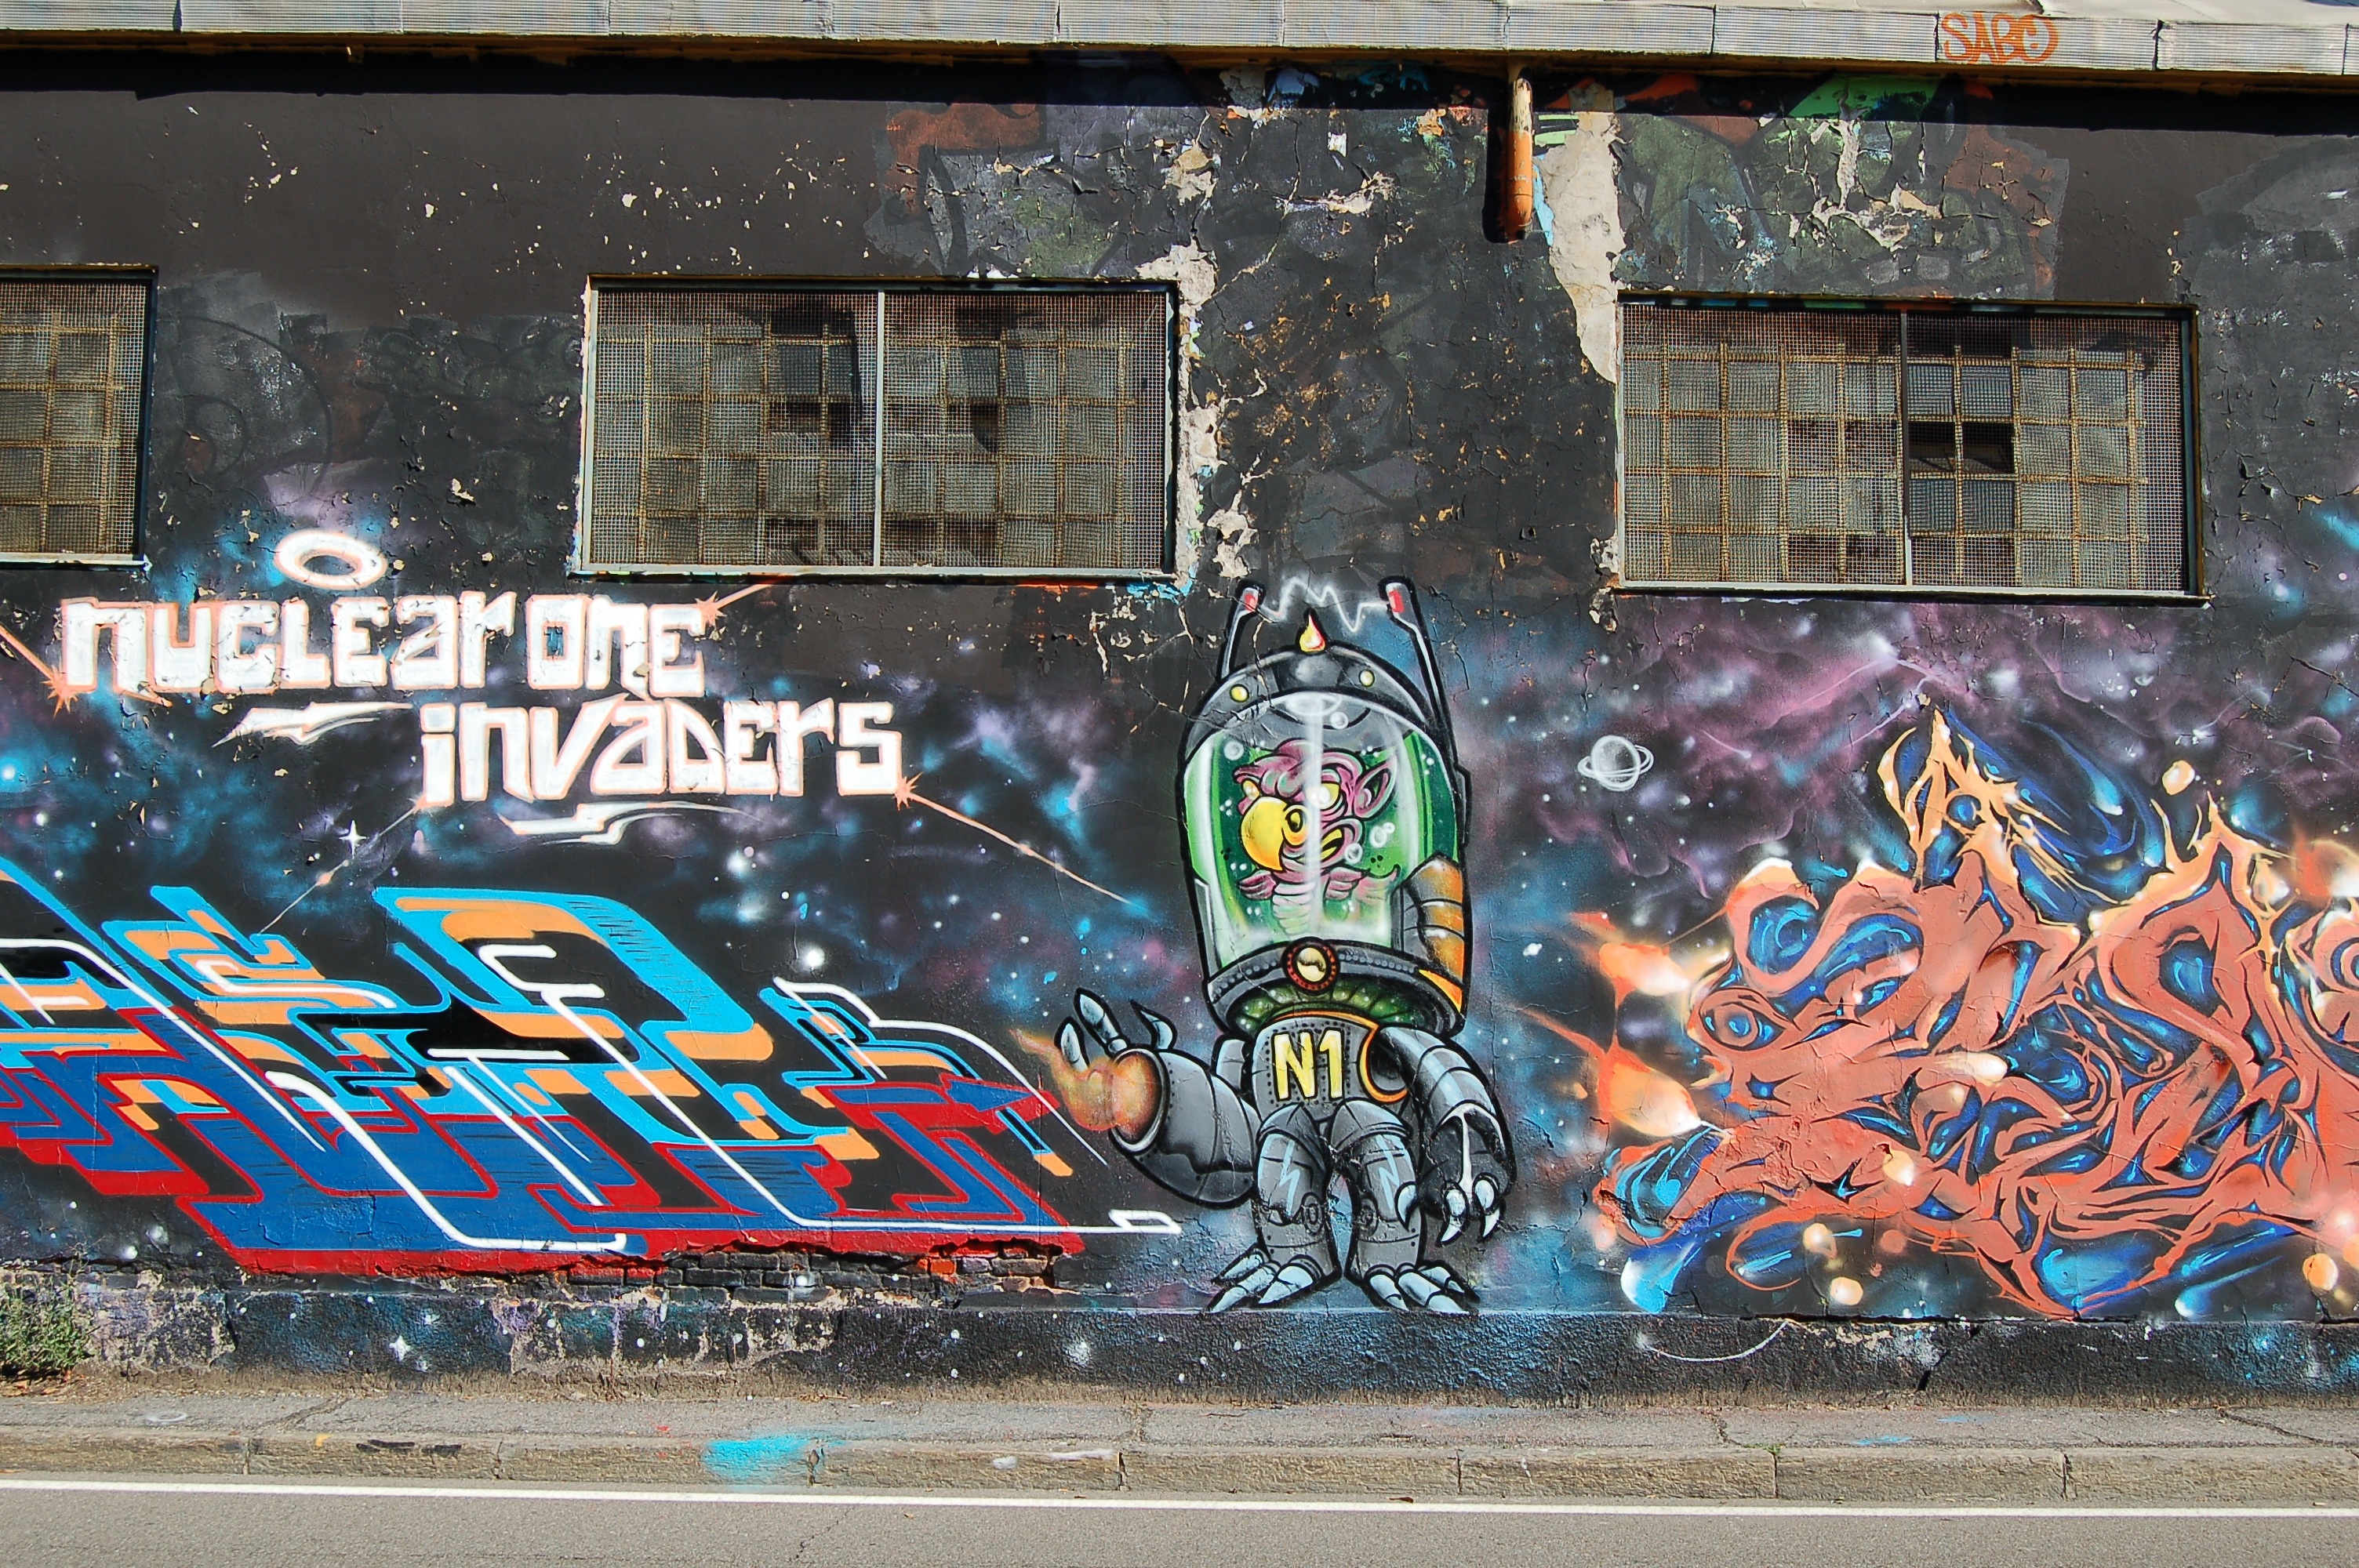
road, street, graffiti, street art, art, mural, urban area